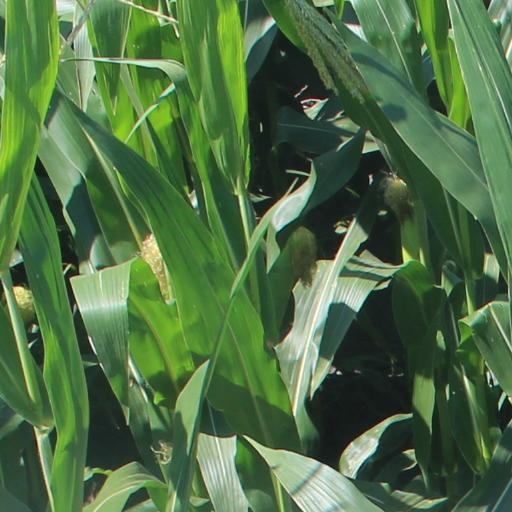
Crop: maize; corn